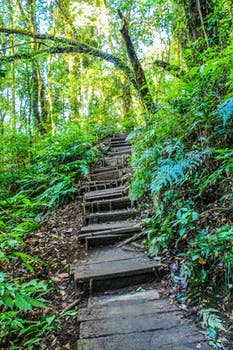
Label: No Watermark